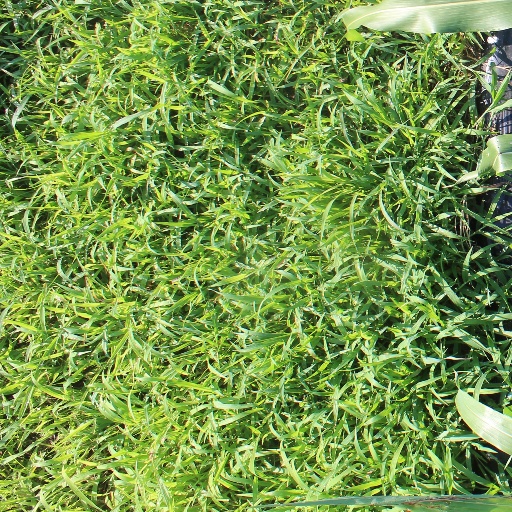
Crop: sorghum